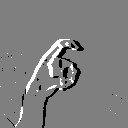
ASL letter: x